Northern Norway

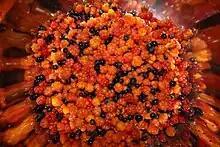
Cloudberries and bilberries (European blueberries)

Foods with dairy as an important ingredient include waffles, pancakes and rømmegrøt (sour-cream porridge), the latter always served with sugar and cinnamon. None of the aforementioned are distinctly Northern Norwegian foods, however, but are popular throughout Norway. There are a number of local traditions in this long region, including goat cheese from Balsfjord Municipality, "Blanklefse" and other variations of "lefse" from Helgeland, and a number of variations of reindeer, an integral part of traditional Sami culture.